Byron S. Payne

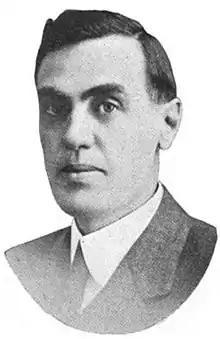
From 1921's "South Dakota Legislative Manual"

Byron S. Payne (February 2, 1876 – May 30, 1949) was an American attorney and politician from South Dakota. A Republican, he was best known for his service as the state's attorney general from 1919 to 1923.